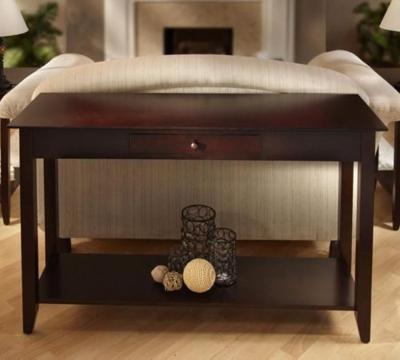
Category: table